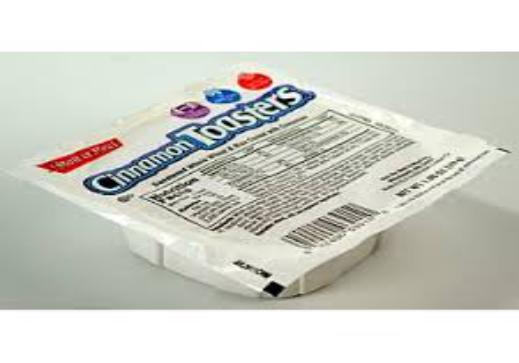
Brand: Cinnamon Toasters
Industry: Food